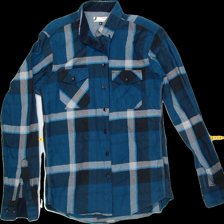
View: front
Type: Shirt
Category: Ladies
Brand: Dressman
Colors: Multicolor
Material: 100%cotton
Pattern: Checkered print
Size: M
Trend: No trend
Stains: No
Price range: 100-150
Recommended usage: Reuse